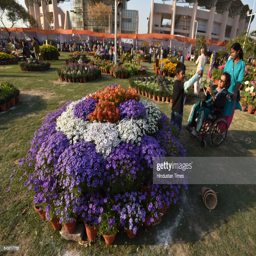
people enjoying during the show .